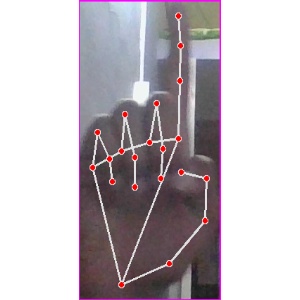
अक्षर: क